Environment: real
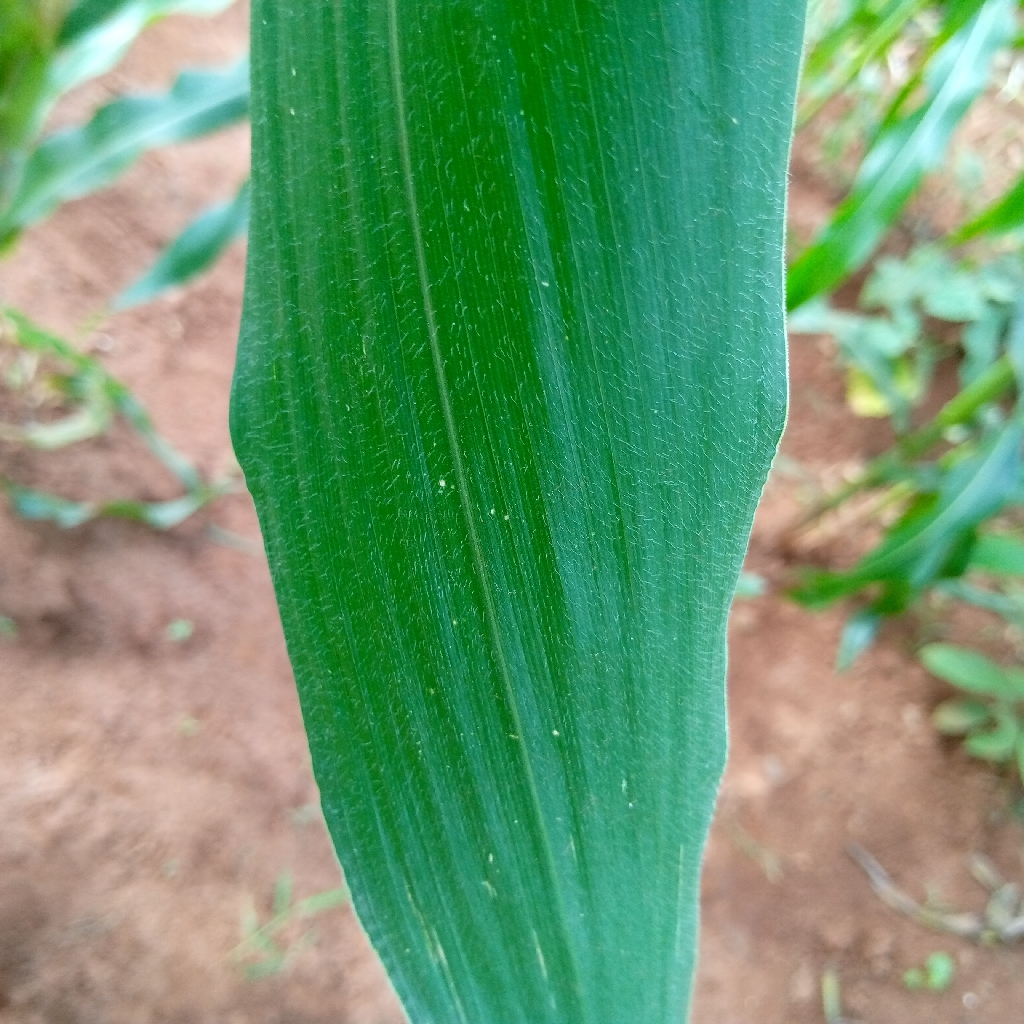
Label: healthy